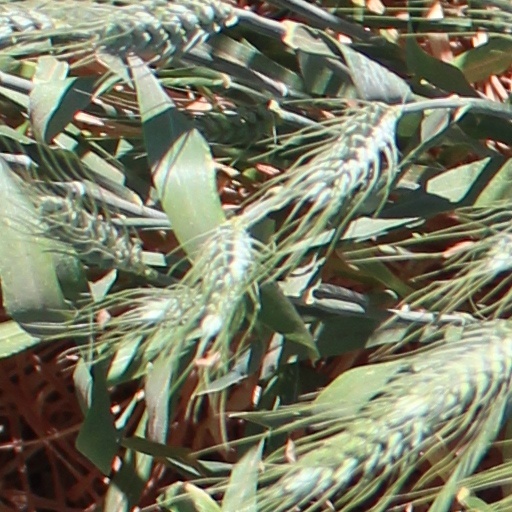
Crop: wheat